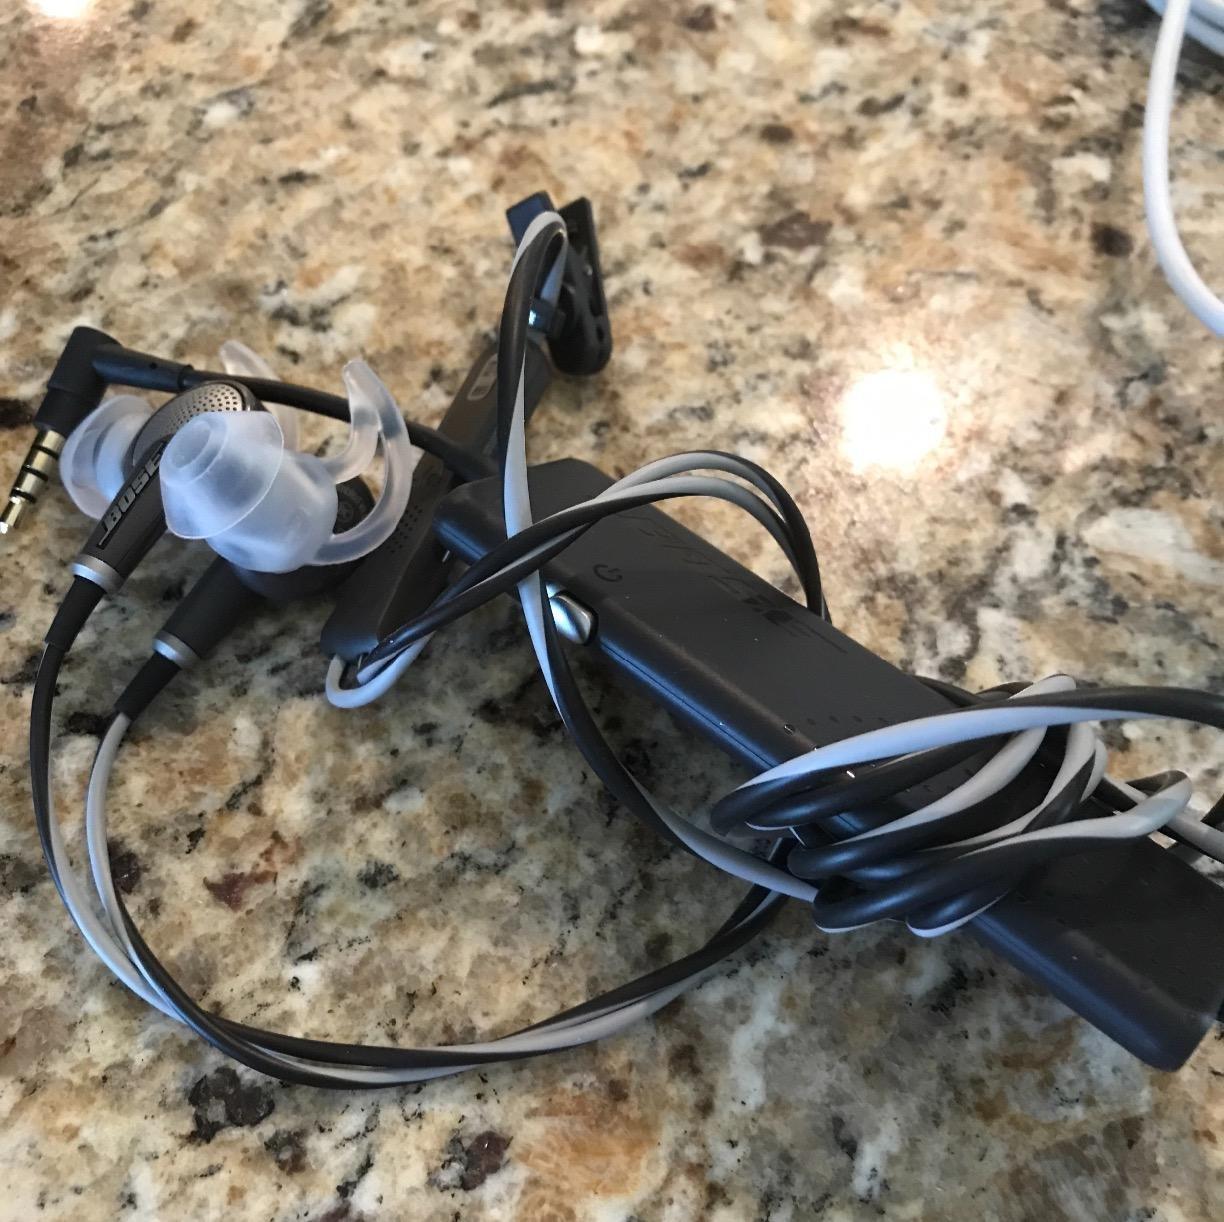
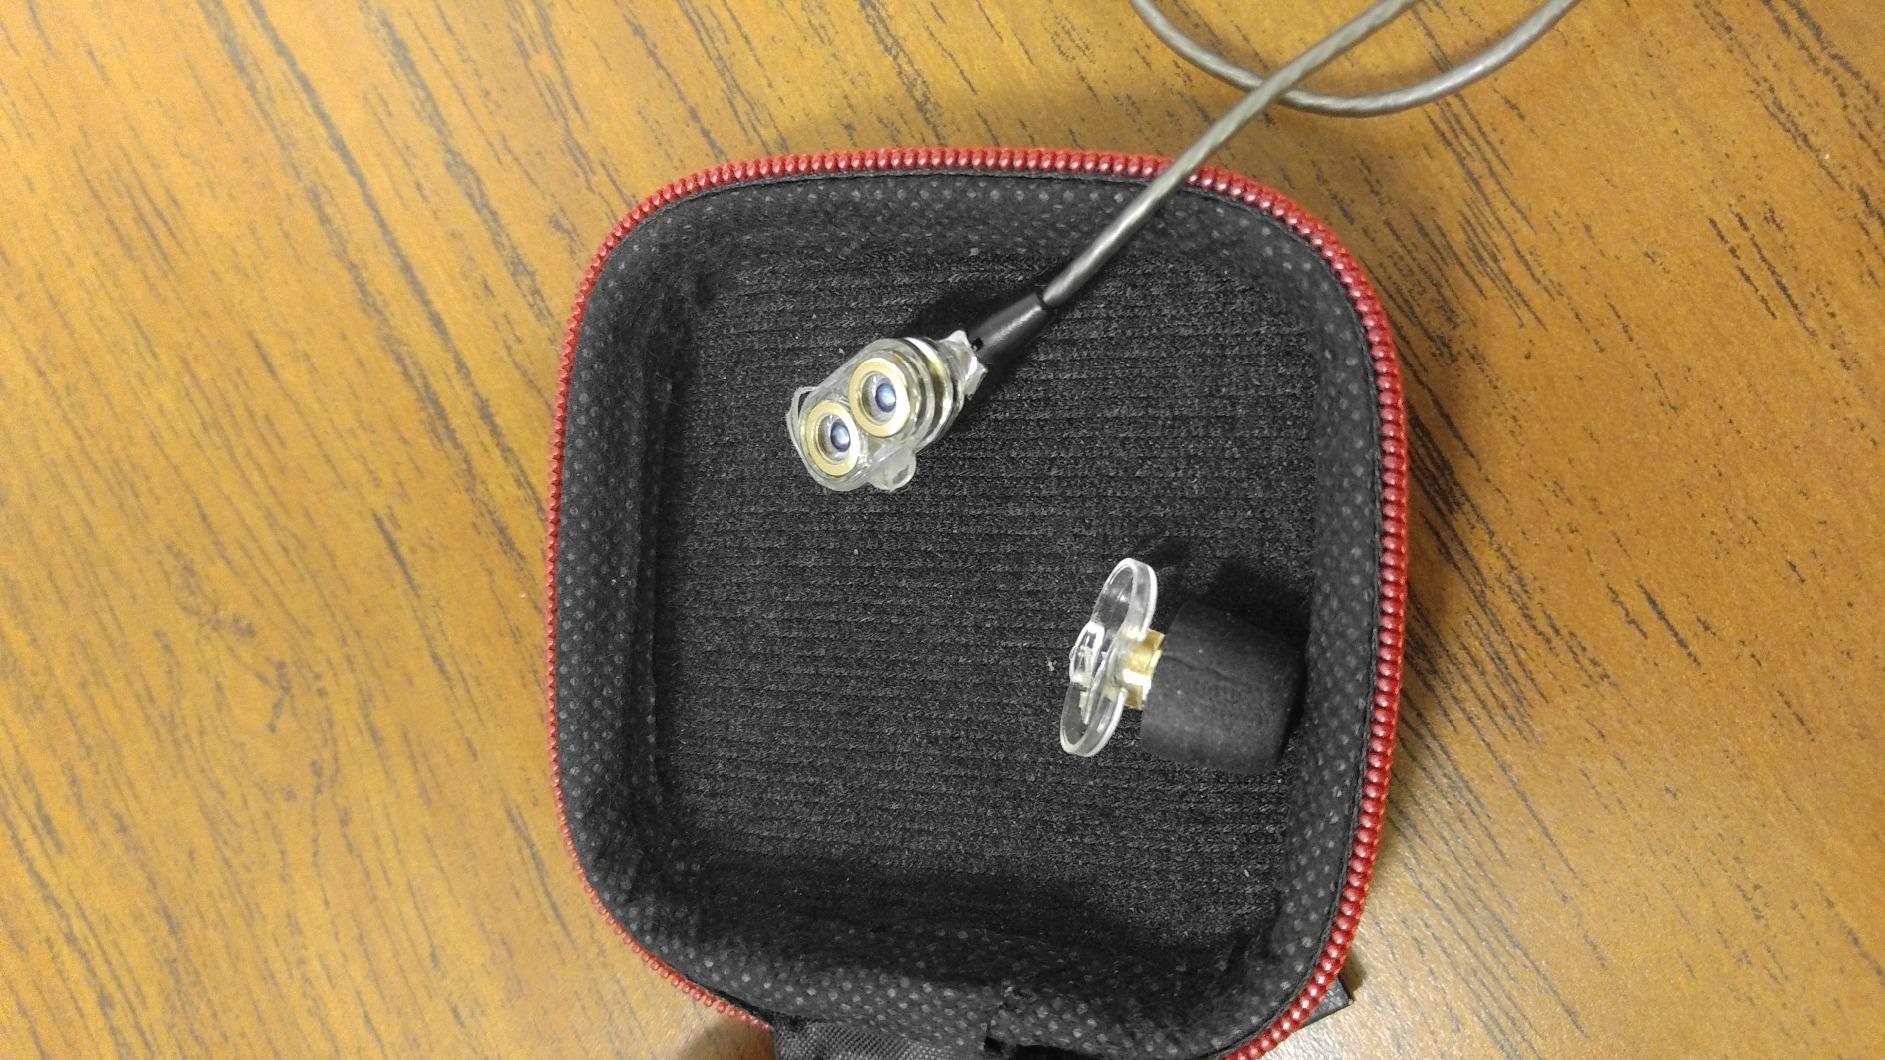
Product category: headphones
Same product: no